Sir Justinian Isham, 7th Baronet

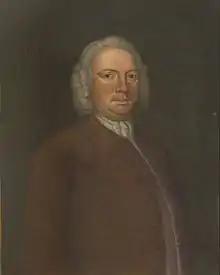
Sir Justinian Isham IV, 7th Baronet of Lamport

Sir Justinian Isham IV (8 July 1740 – 1 April 1818) was the 7th Baronet of Lamport and served in 1776 as High Sheriff of Northamptonshire.